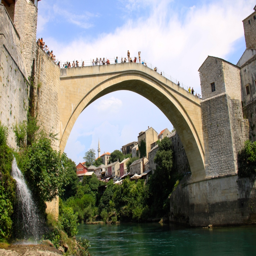
a view of the bridge from below